Dapto Mall

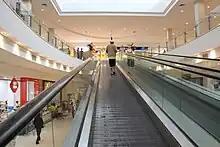
Interior of Dapto Mall

Dapto Mall has 21,920m² of floor space. The major retailers include Big W, Coles and Woolworths.